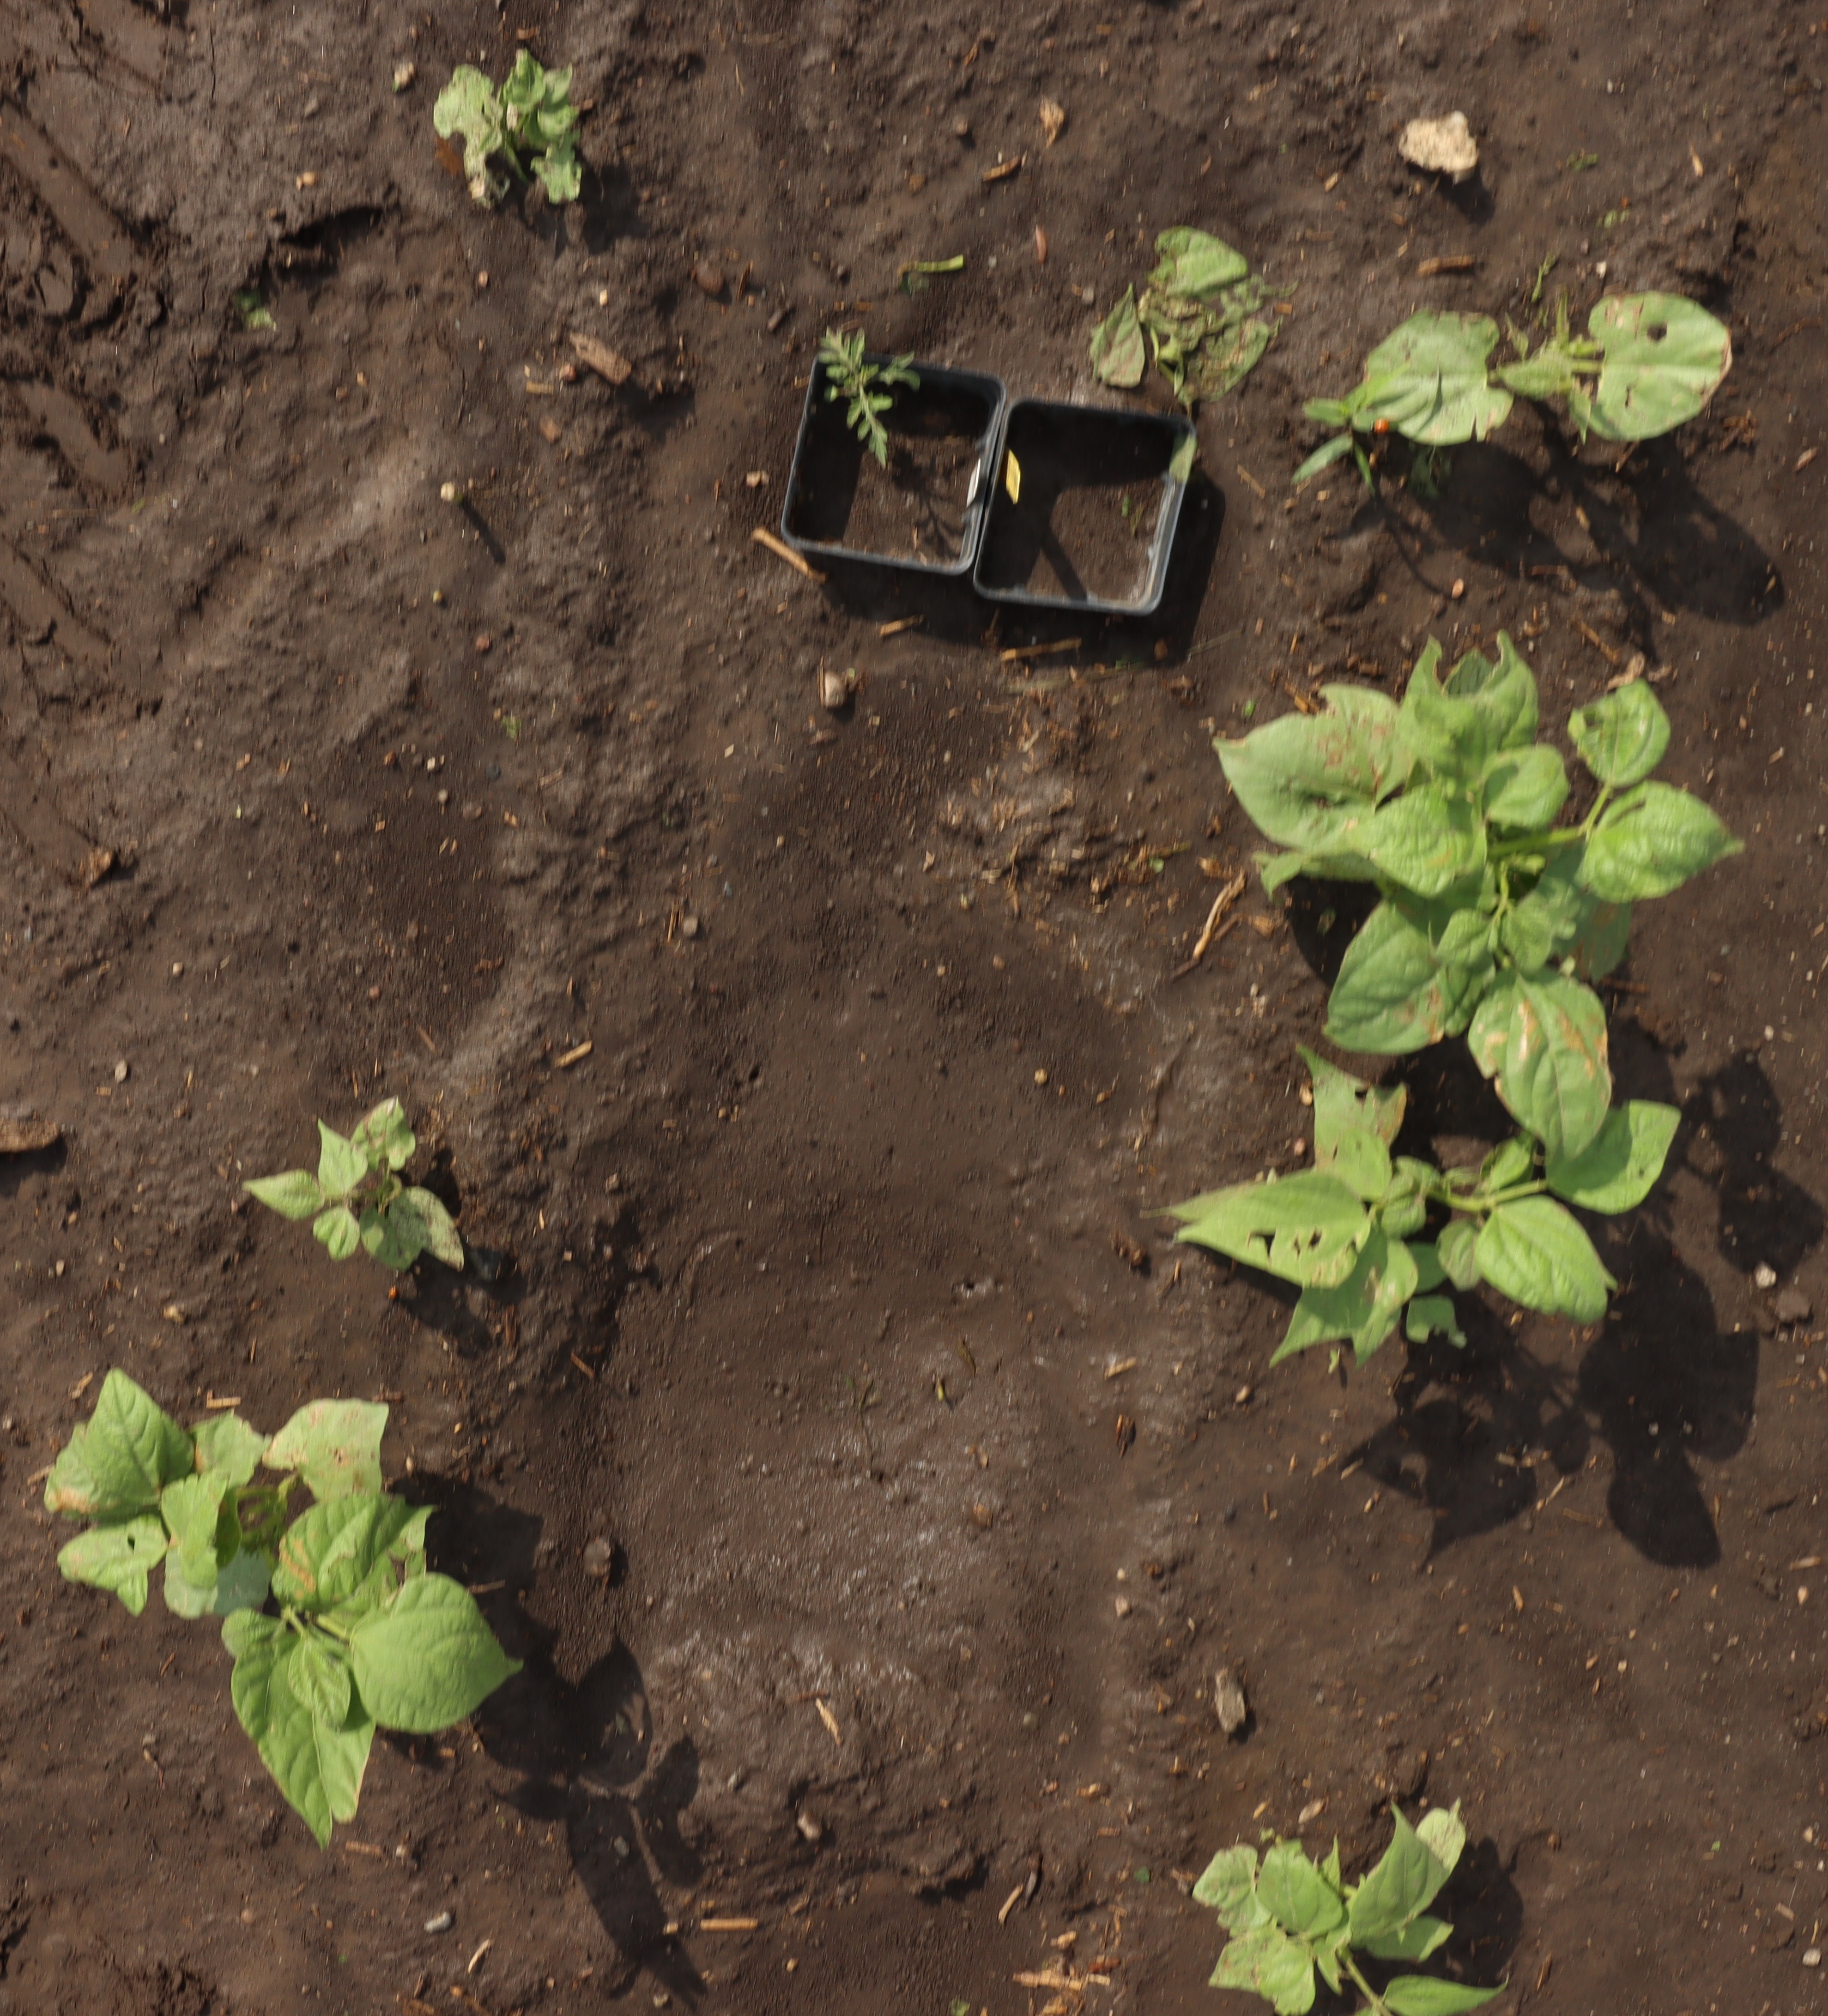
Crop: Black bean
Objects: Ragweed, Blackbean, Blackbean, Blackbean, Blackbean, Blackbean, Blackbean